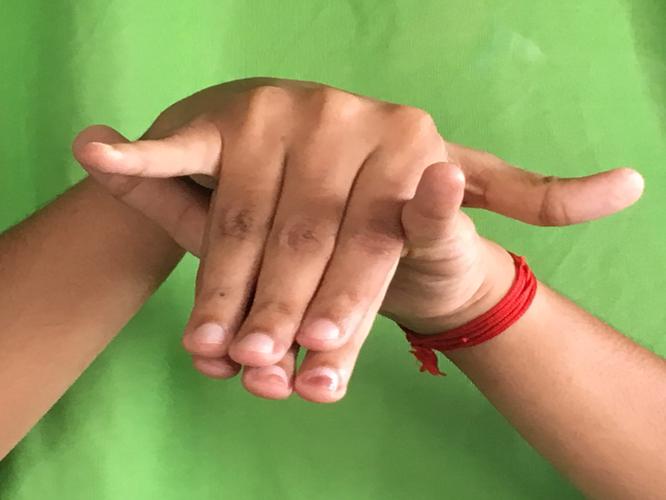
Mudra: Varaha
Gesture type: double_hand